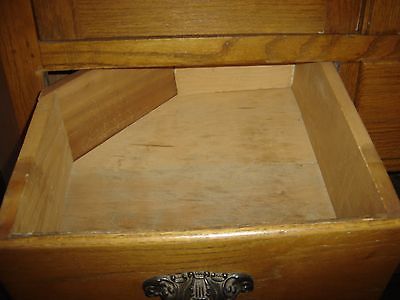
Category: cabinet